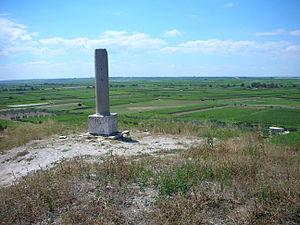
Les trois guerres puniques ou guerres romano-carthaginoises opposent durant plus d’un siècle la Rome antique et la civilisation carthaginoise ou civilisation punique. Les Carthaginois sont appelés Carthaginienses ou Pœni en latin, déformation du nom des Phéniciens dont sont issus les Carthaginois, d’où le mot français « punique ».